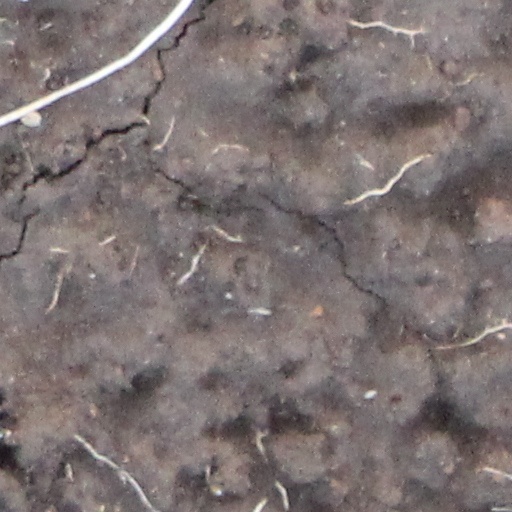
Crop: wheat